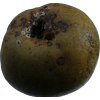
Label: pear